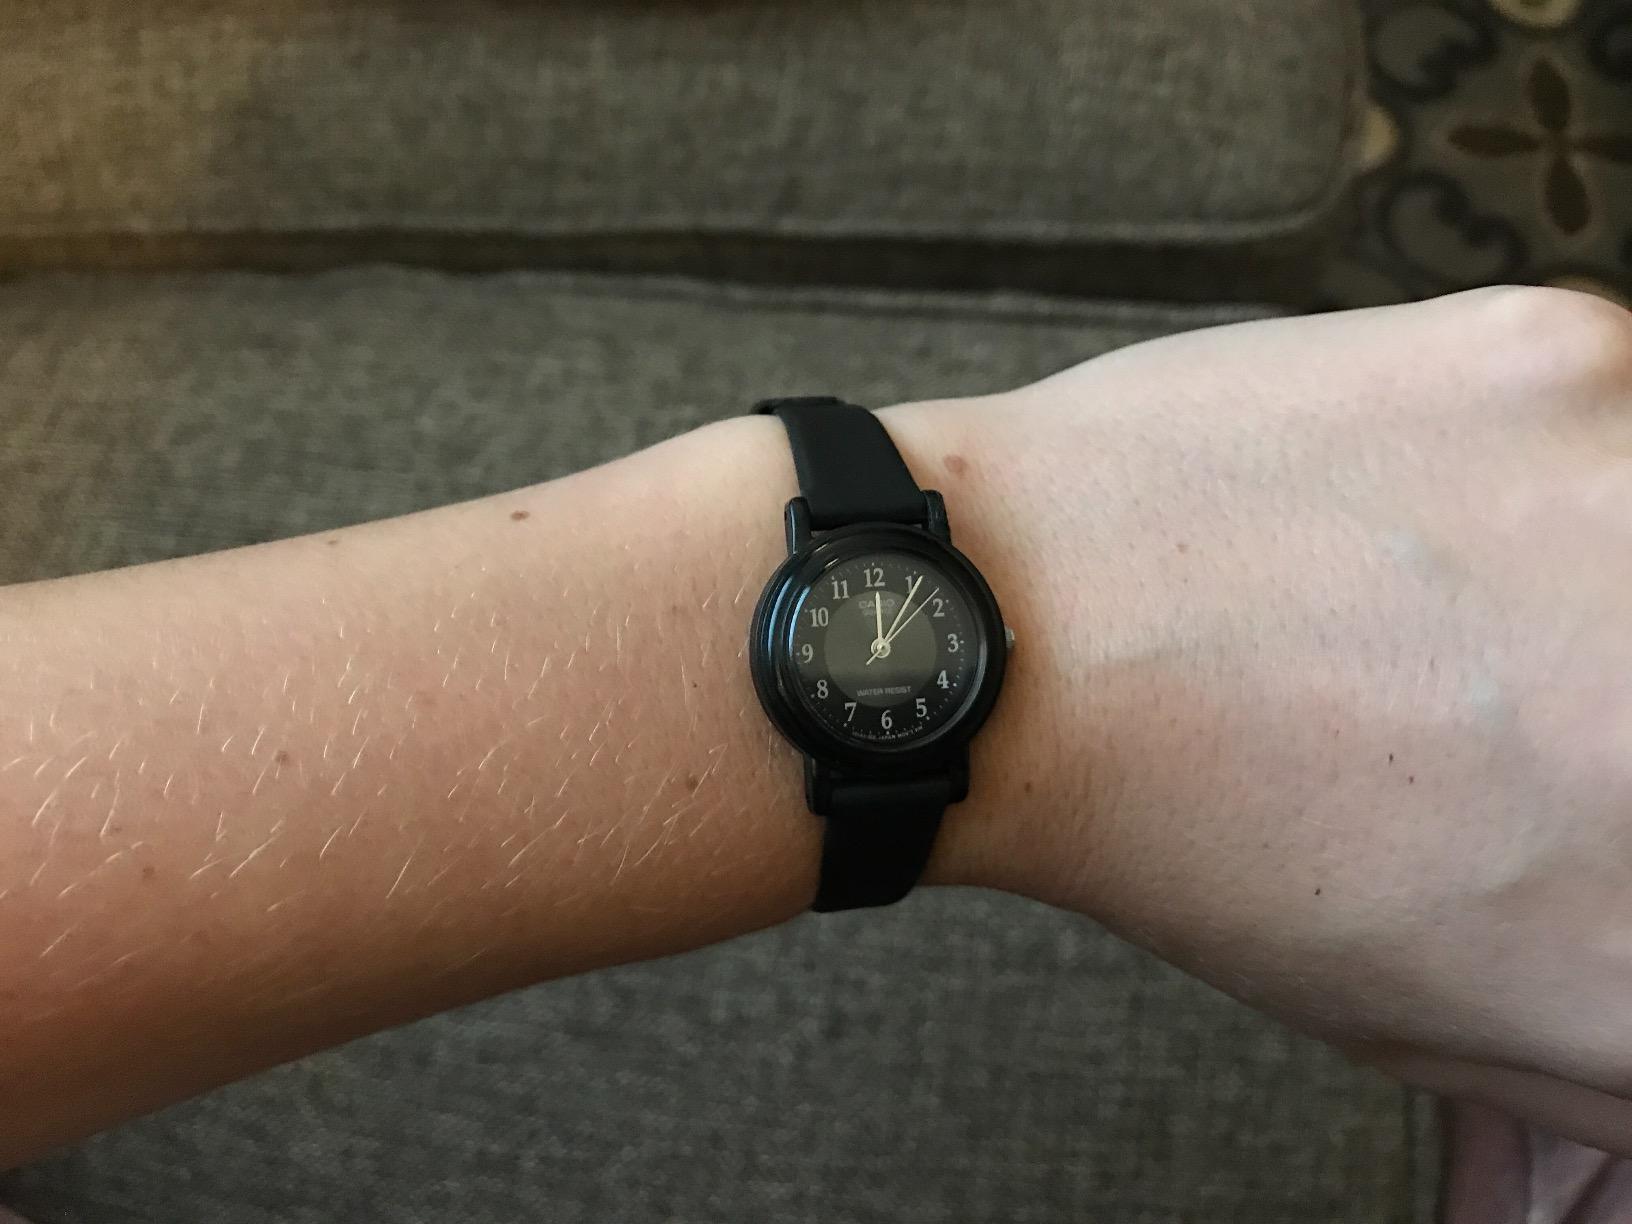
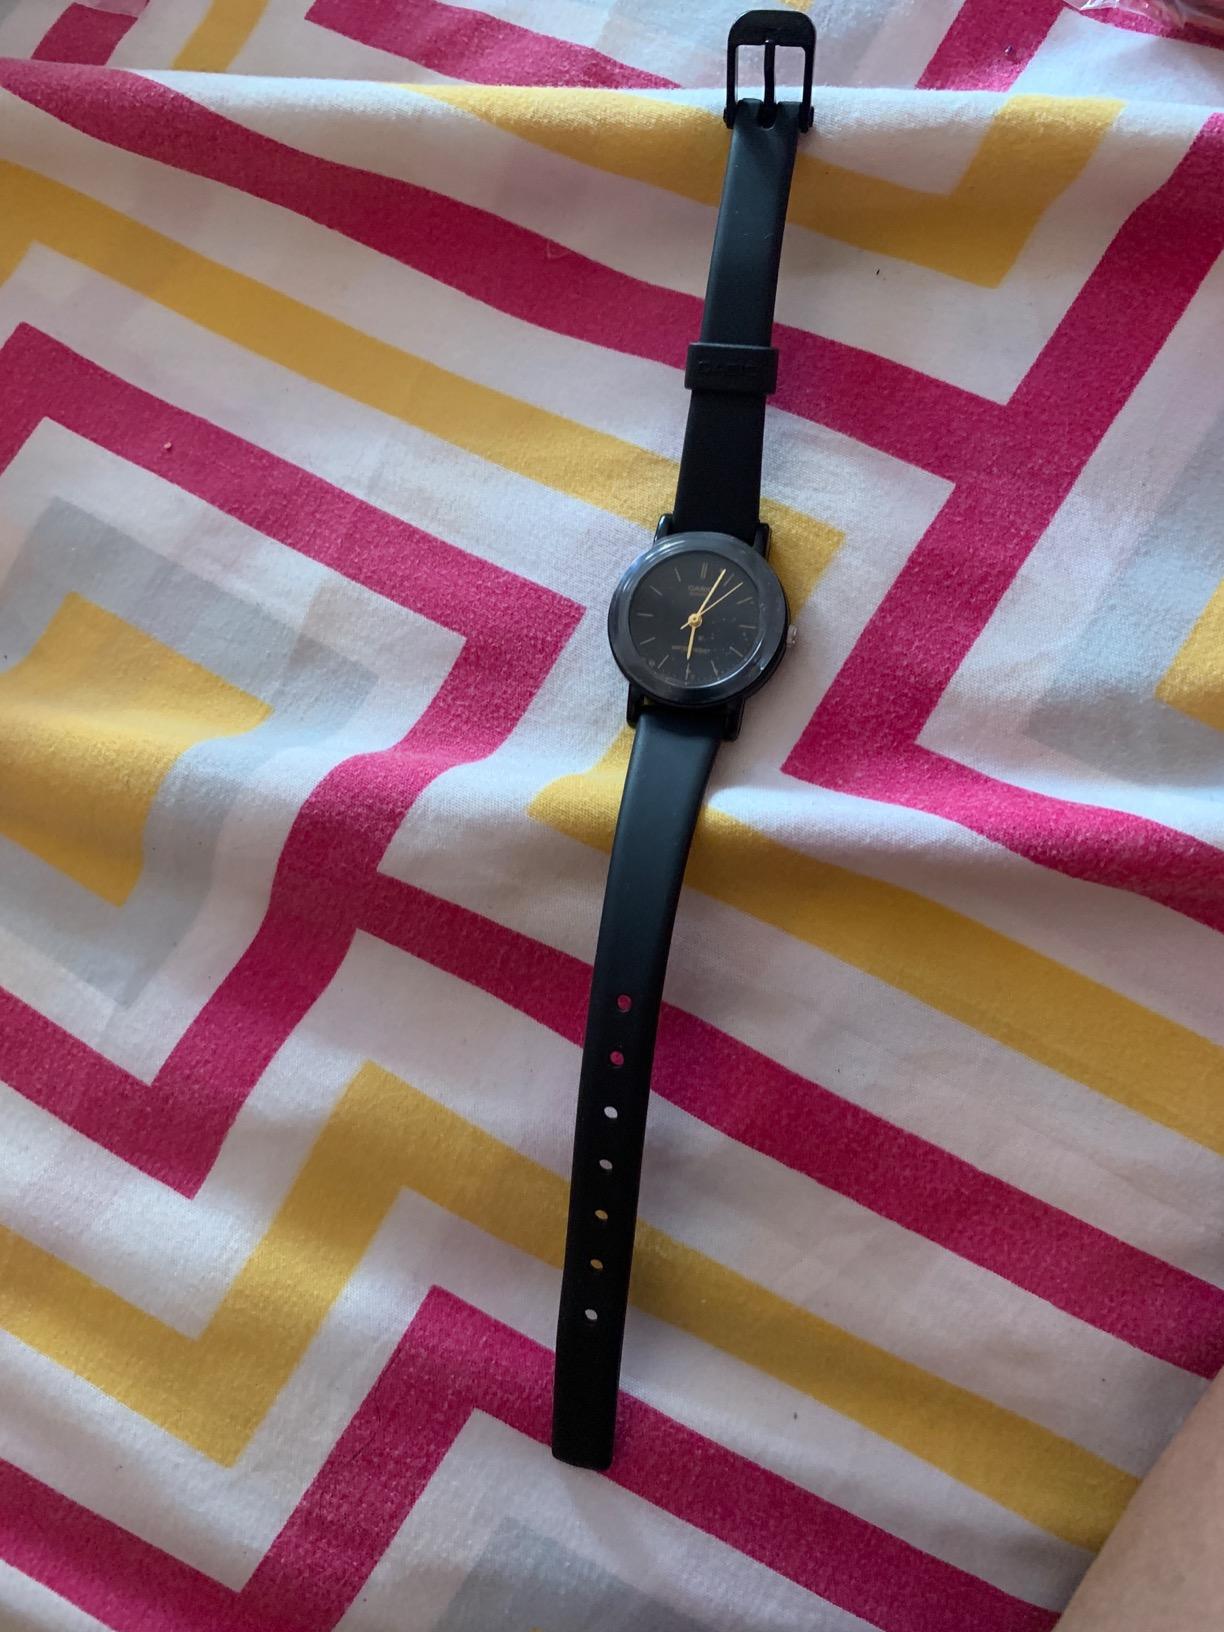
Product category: accessories_watch
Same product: no